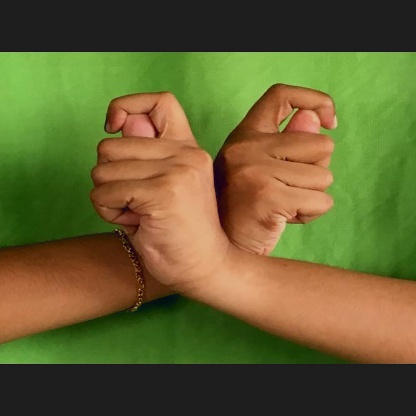
Mudra: Berunda